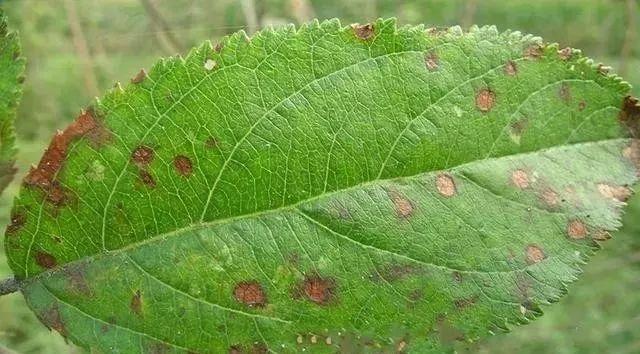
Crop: apple
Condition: scab